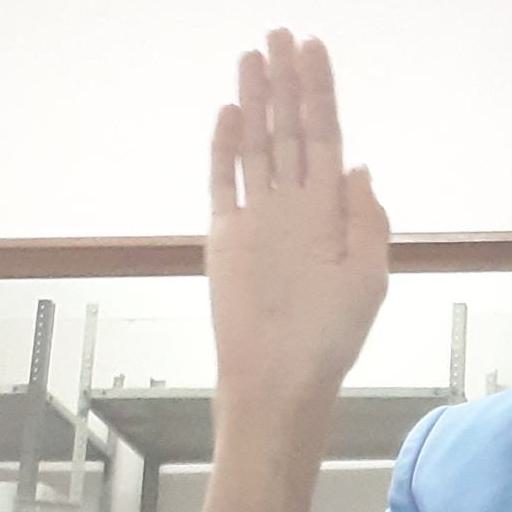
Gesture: stop